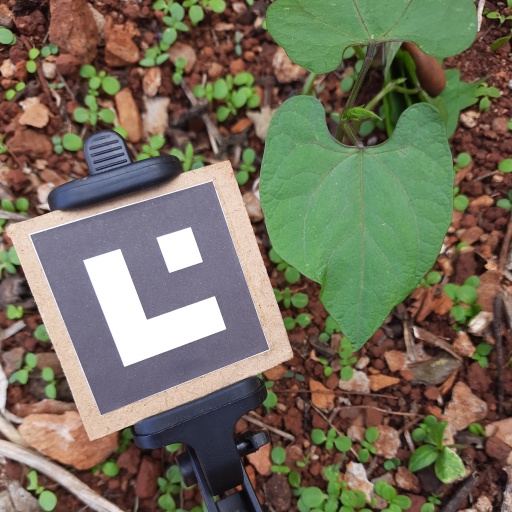
Observations: wavy surface, no eating holes, under shade